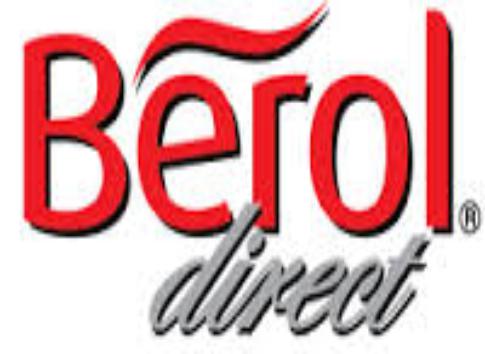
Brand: berol
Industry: Others